Andrea Byrne

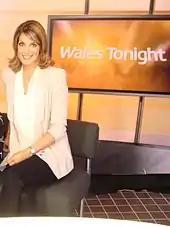
Andrea Byrne

Byrne started her journalism and media career as a local radio reporter for Guildford-based County Sound Radio. She then joined local television station MyTV Portsmouth as a reporter, but when the station was forced to lay off staff, she was promoted to news editor at the station. When Portsmouth TV ceased broadcasting she moved to Oxford's local TV station, Six TV.